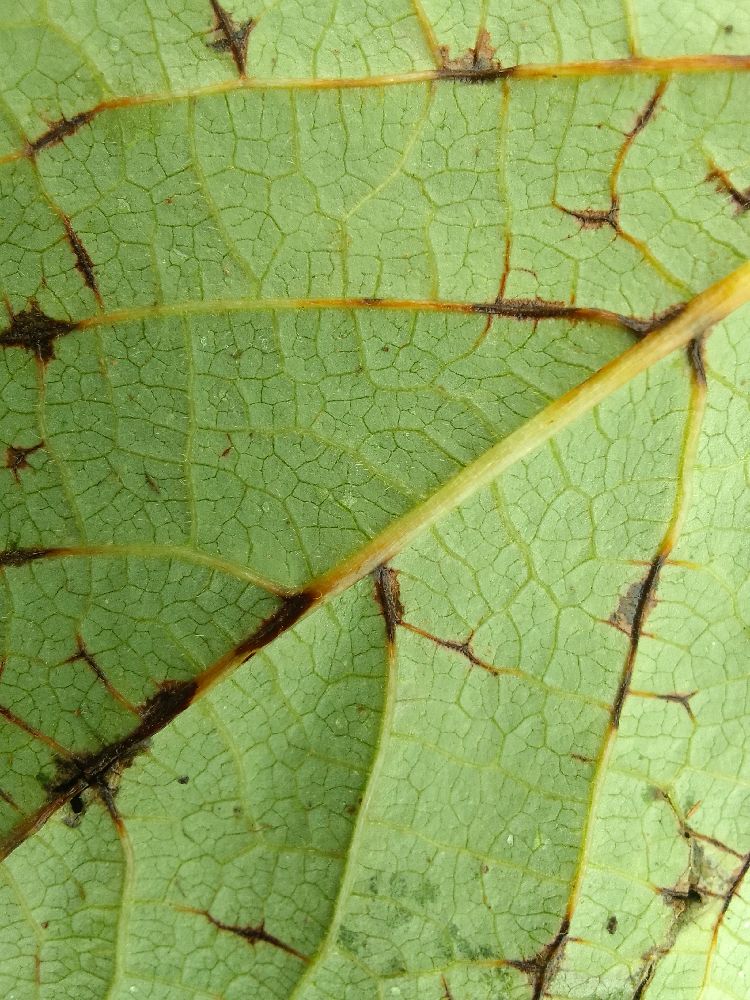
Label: anthracnose